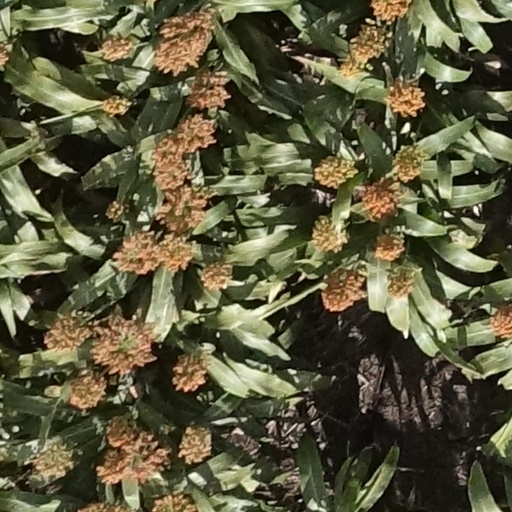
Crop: sorghum